Outsourcing

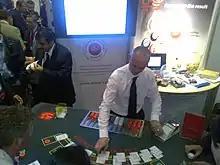
Demonstrating need to ensure outsourcing gains are realised and losses avoided at a summit in London in 2009.

A number of outsourcings and offshorings that were deemed failures led to reversals signaled by use of terms such as insourcing and reshoring. "The New York Times" reported in 2017 that IBM "plans to hire 25,000 more workers in the United States over the next four years," overlapping India-based Infosys's "10,000 workers in the United States over the next two years." A clue to a tipping point having been reached was a short essay titled "Maybe You Shouldn't Outsource Everything After All" and the longer "That Job Sent to India May Now Go to Indiana."